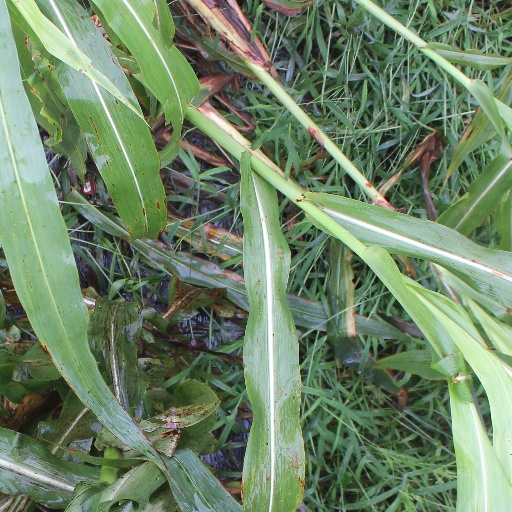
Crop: sorghum